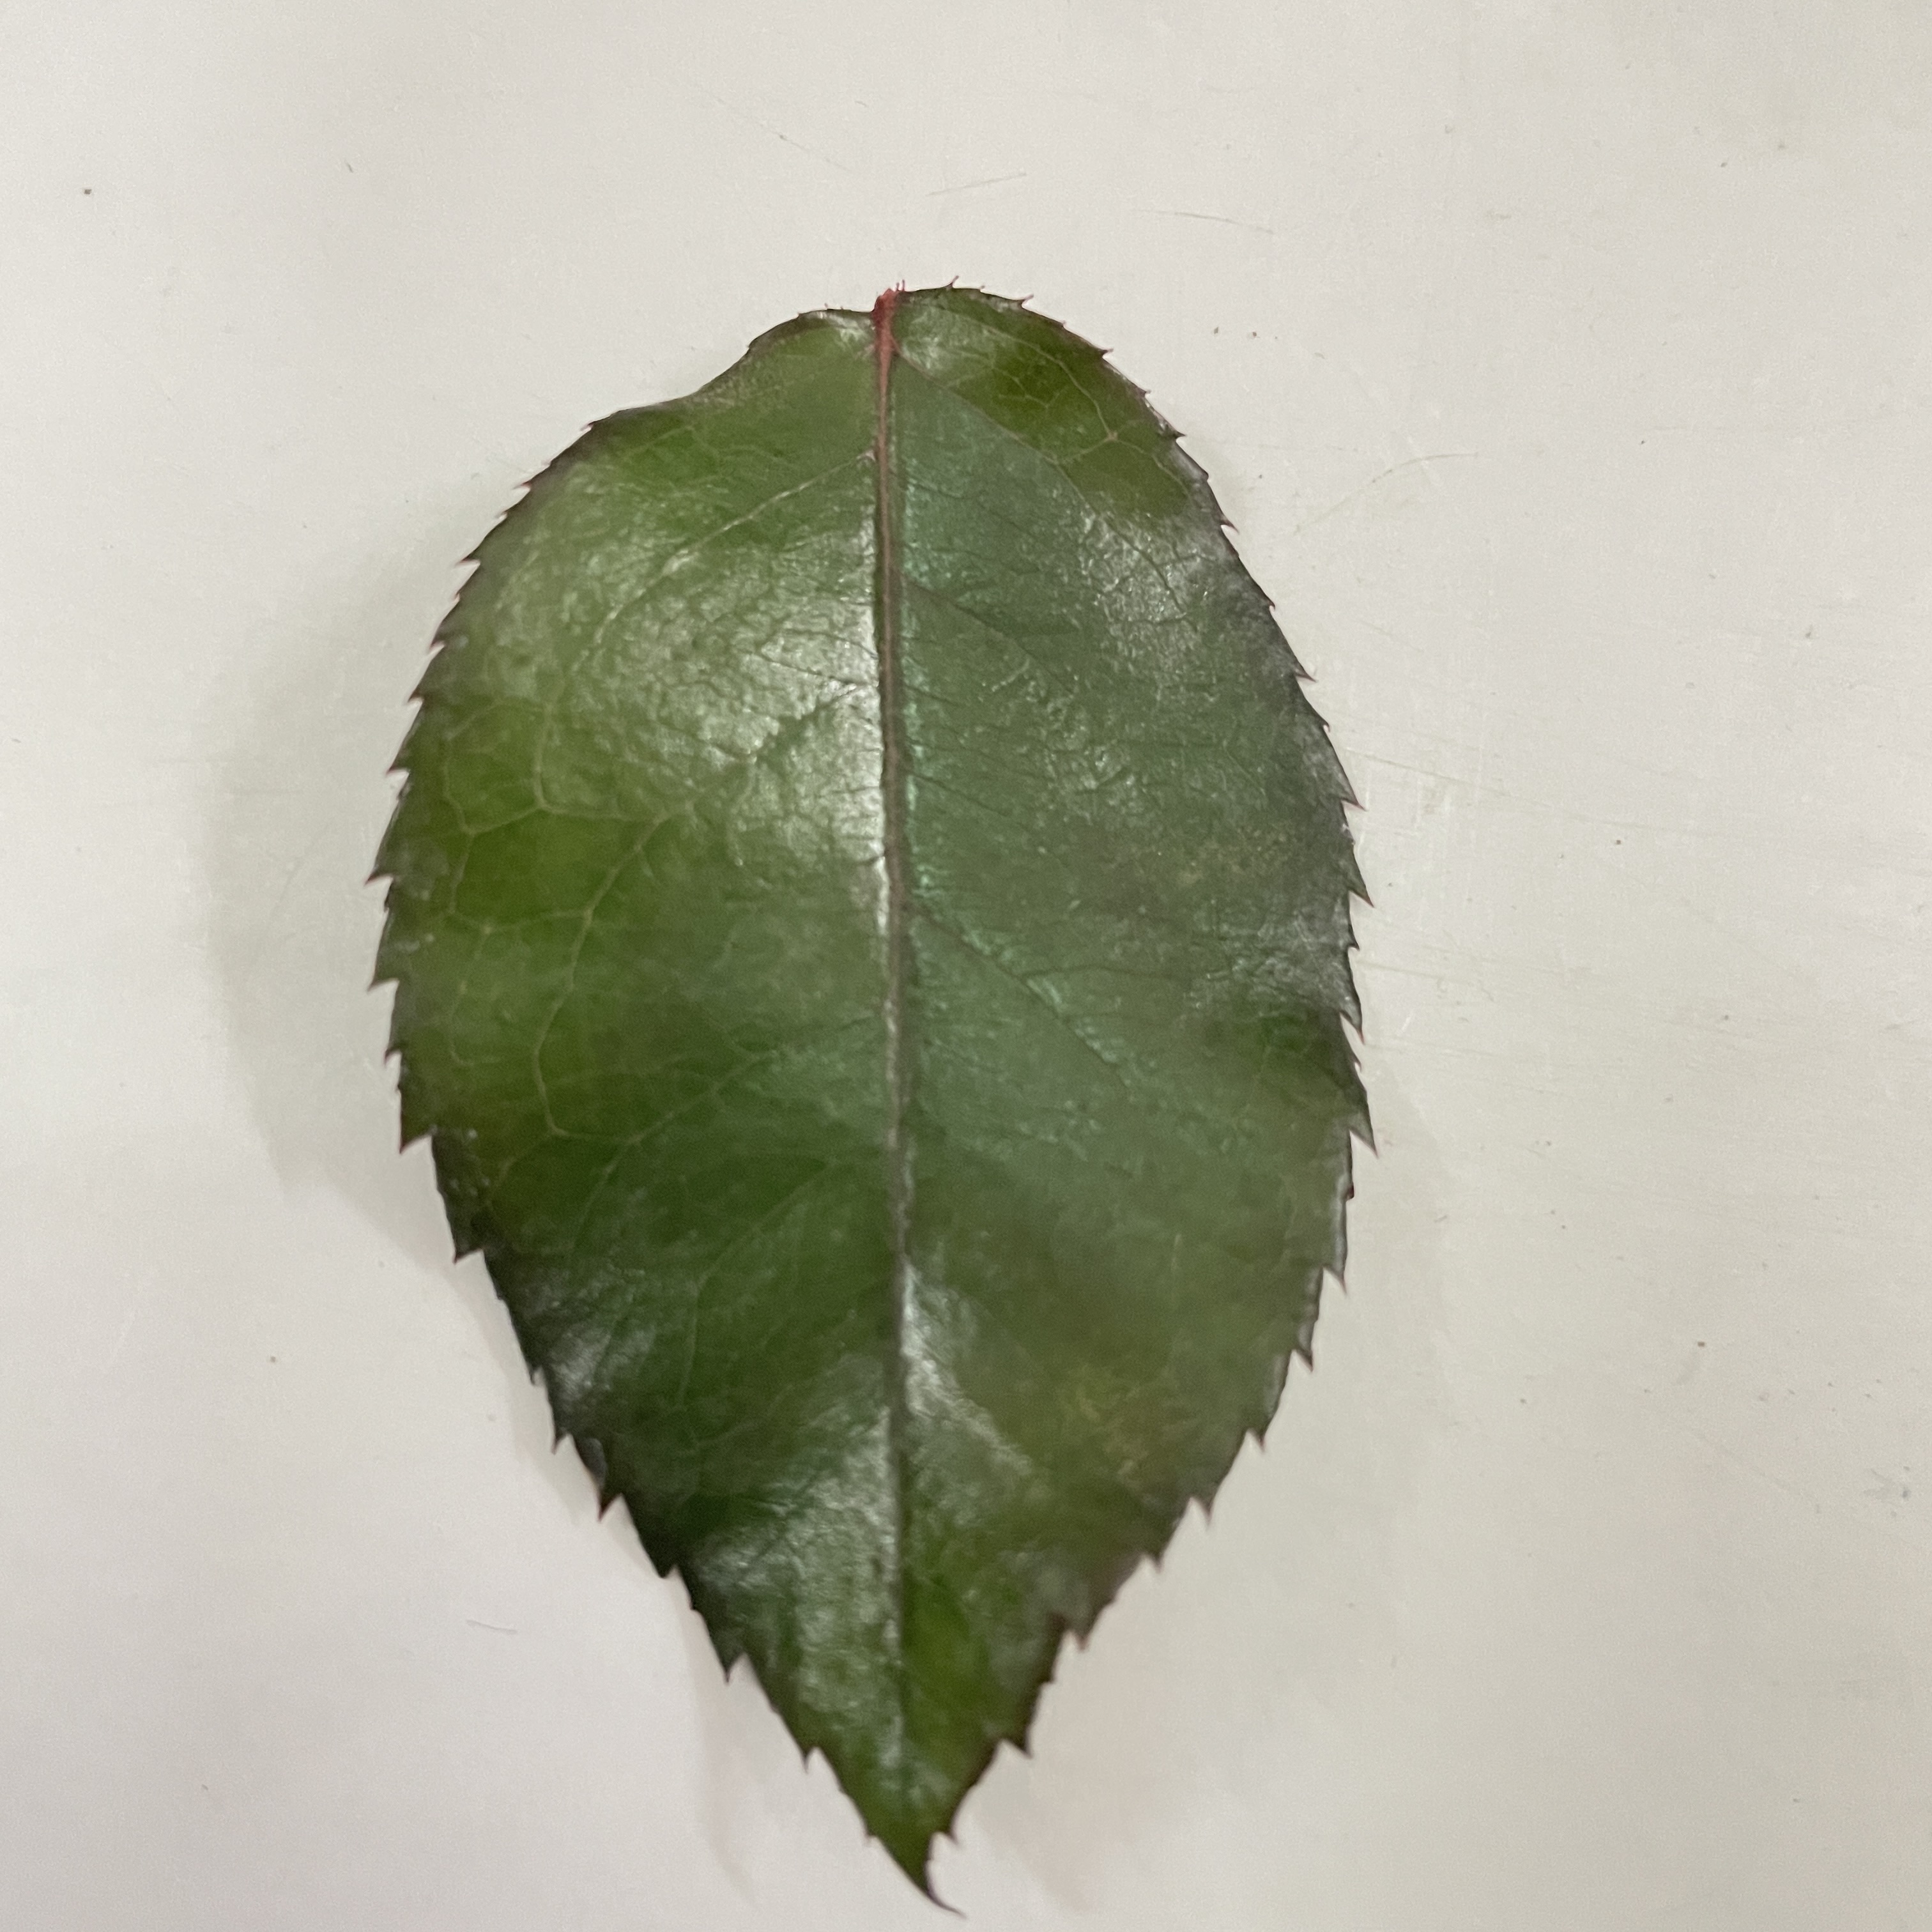
Label: Healthy Leaf